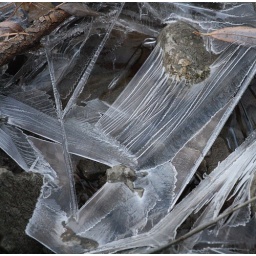
Although it doesn't come across as well in the picture, in person the ice looked like a piece of plastic wrap.